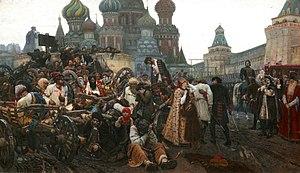
Le comte Nikita Moiseevich Zotov était un tuteur d'enfance et un ami de longue date du tsar russe Pierre le Grand. Les historiens sont en désaccord sur la qualité du tutorat de Zotov. Robert K. Massie, par exemple, loue ses efforts, mais Lindsey Hughes critique l'éducation qu'il a donnée au futur tsar.
La révolte des streltsy est un soulèvement des régiments de streltsy qui eut lieu à Moscou en 1698. Certains historiens russes estiment que ce soulèvement fut un mouvement réactionnaire contre les innovations progressistes de Pierre le Grand. D'autres y ont plutôt vu une émeute contre le joug du servage et les rigueurs du service militaire.
1698 est une année commune commençant un mercredi.
Streltsy est le pluriel du mot strelets et désigne un corps militaire russe ayant servi du XVIᵉ siècle au début du XVIIIᵉ siècle.